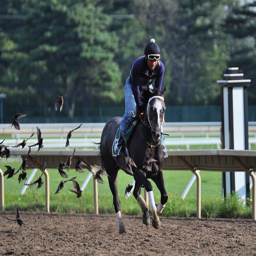
A jockey riding a horse in a race with birds flying next to it.
A jockey is putting a racing horse through the paces.
A horse and jockey galloping on the track scatters a flock of birds.
A man is racing a horse as birds fly behind them.
The man is riding a horse really fast.